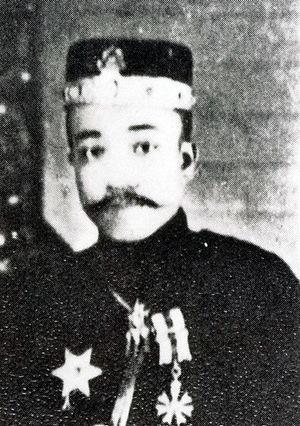
Muhammad Jamalul Alam II, né en 1889 à Bandar Brunei et mort le 11 septembre 1924 dans la même ville, est le vingt-sixième sultan du Brunei. Il a régné du 10 mai 1906 à sa mort.